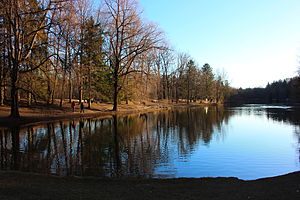
Sø
En sø består af et stort rumfang ferskvand. Søen kan evt. i perioder have afløb til andre søer eller havet via et eller flere vandløb. Små stillestående søer uden tilløb eller afløb kaldes undertiden vandhuller.